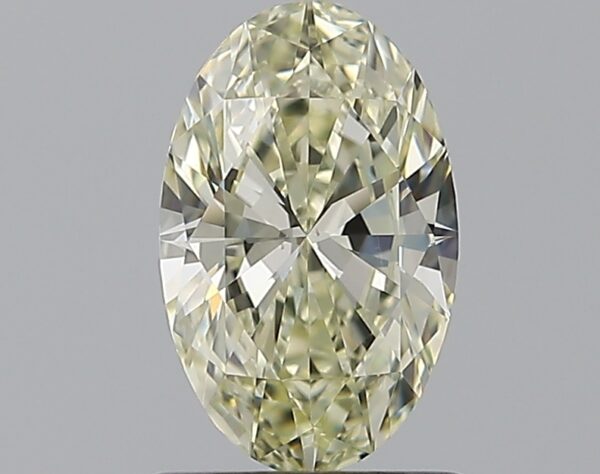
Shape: oval
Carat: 0.9
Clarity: SI1
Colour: N
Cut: EX
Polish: EX
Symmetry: VG
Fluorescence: F
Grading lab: GIA
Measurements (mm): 8.39 x 5.27 x 3.14